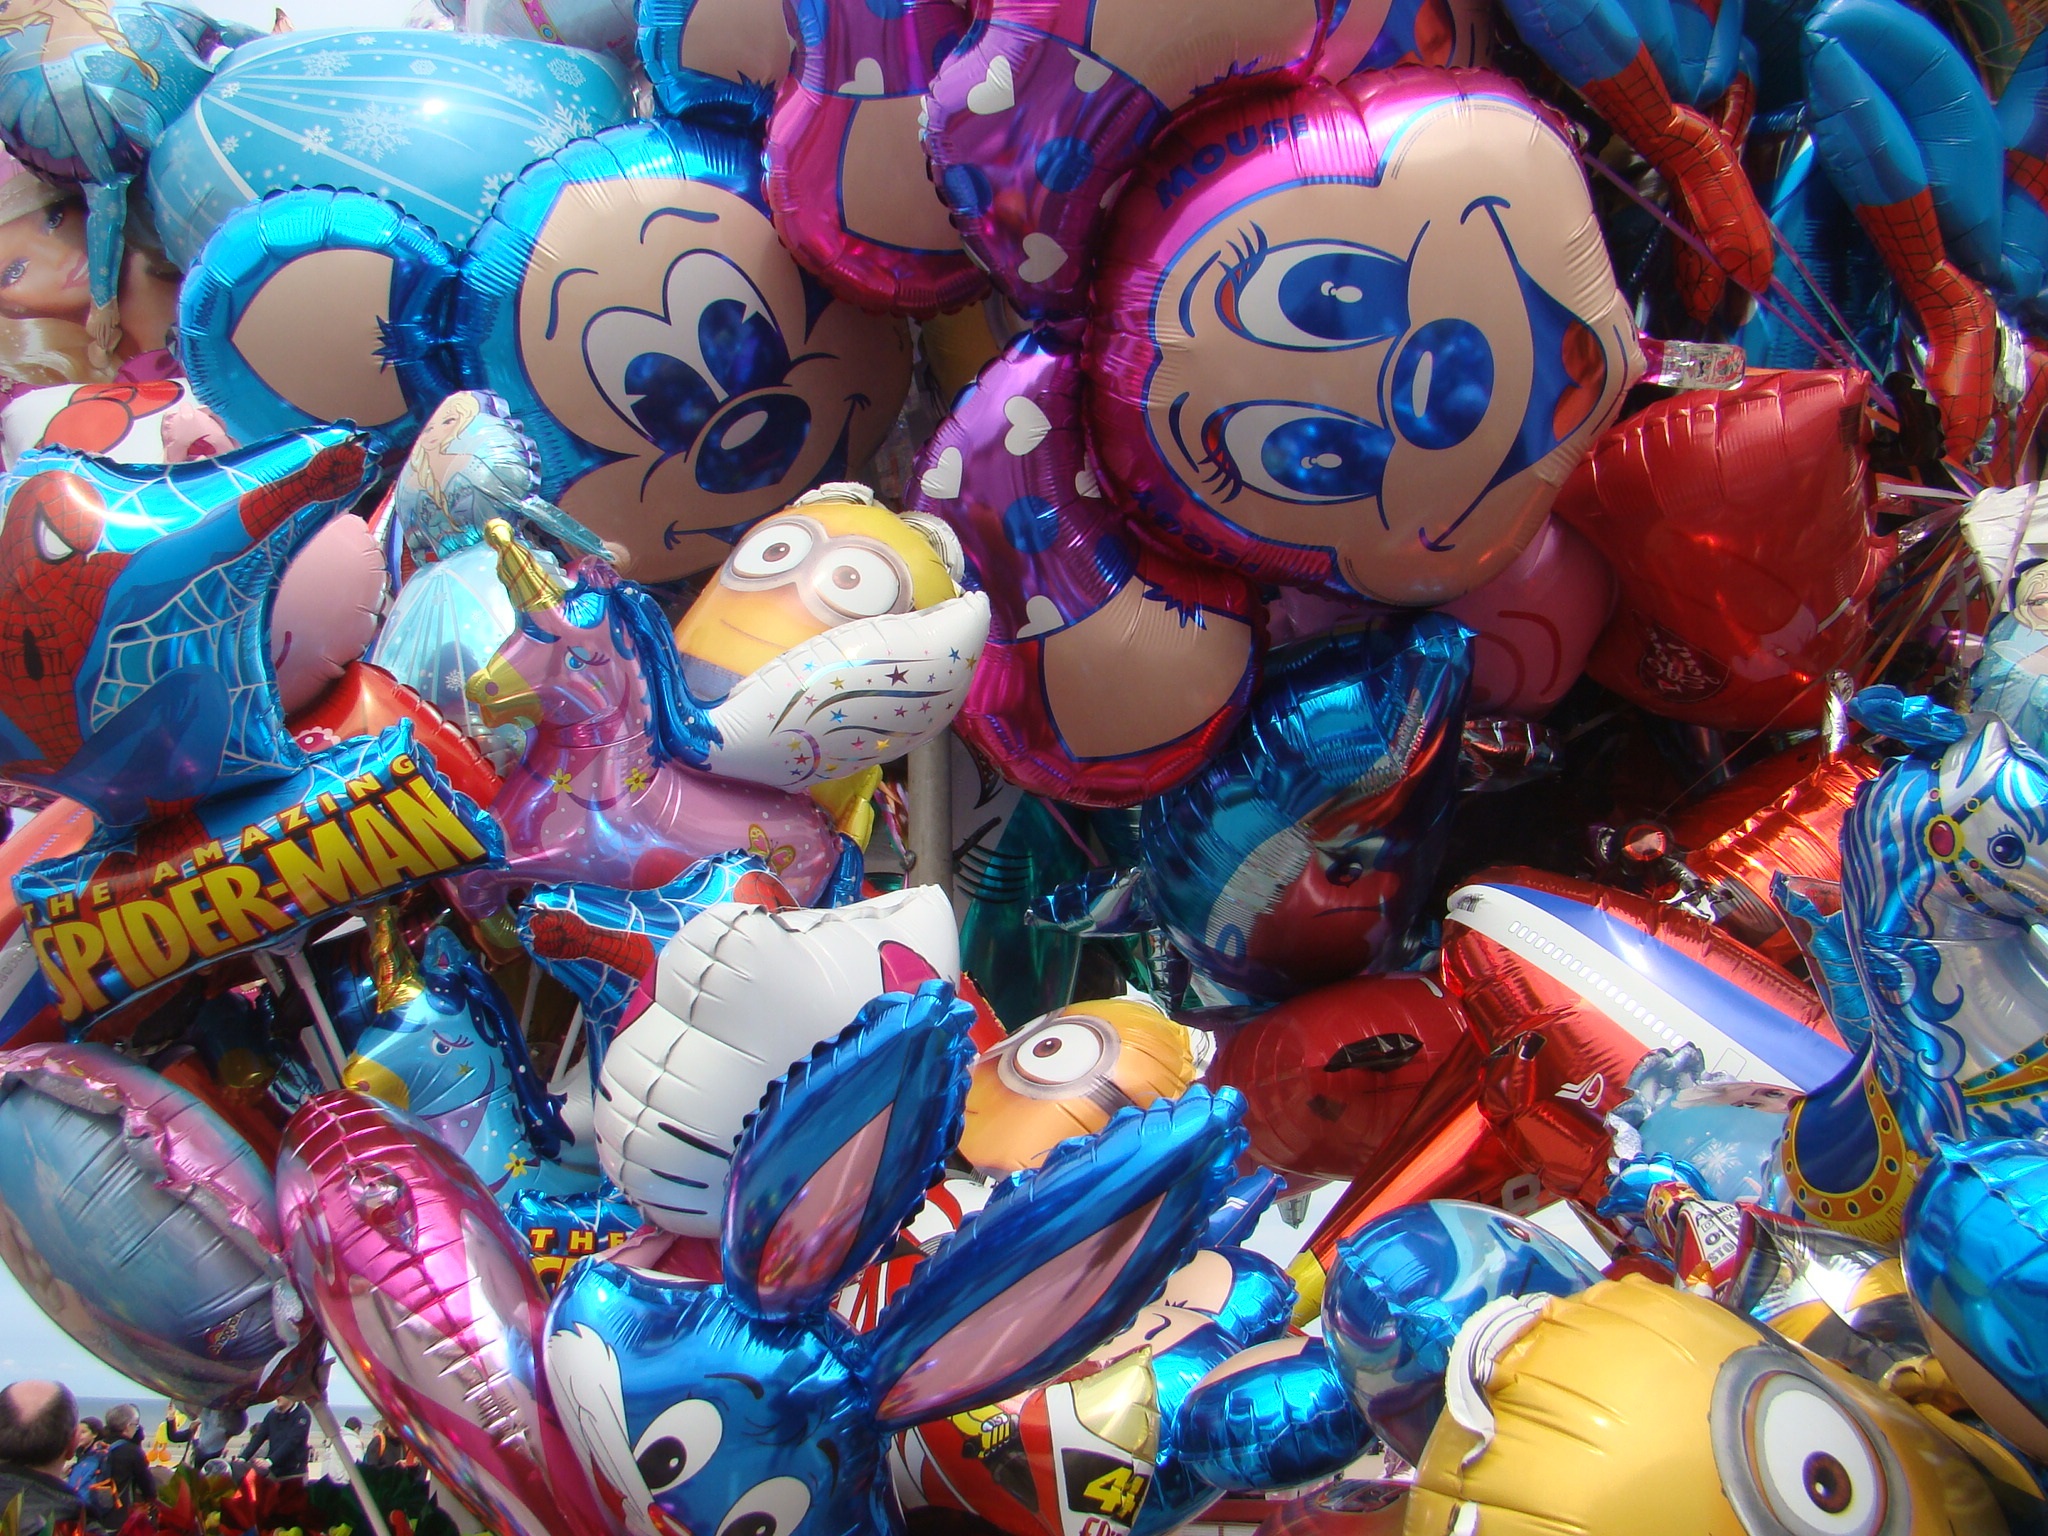
fly, carnival, amusement park, color, machine, toy, festival, children, balloons, event, games, multicolor, inflatable